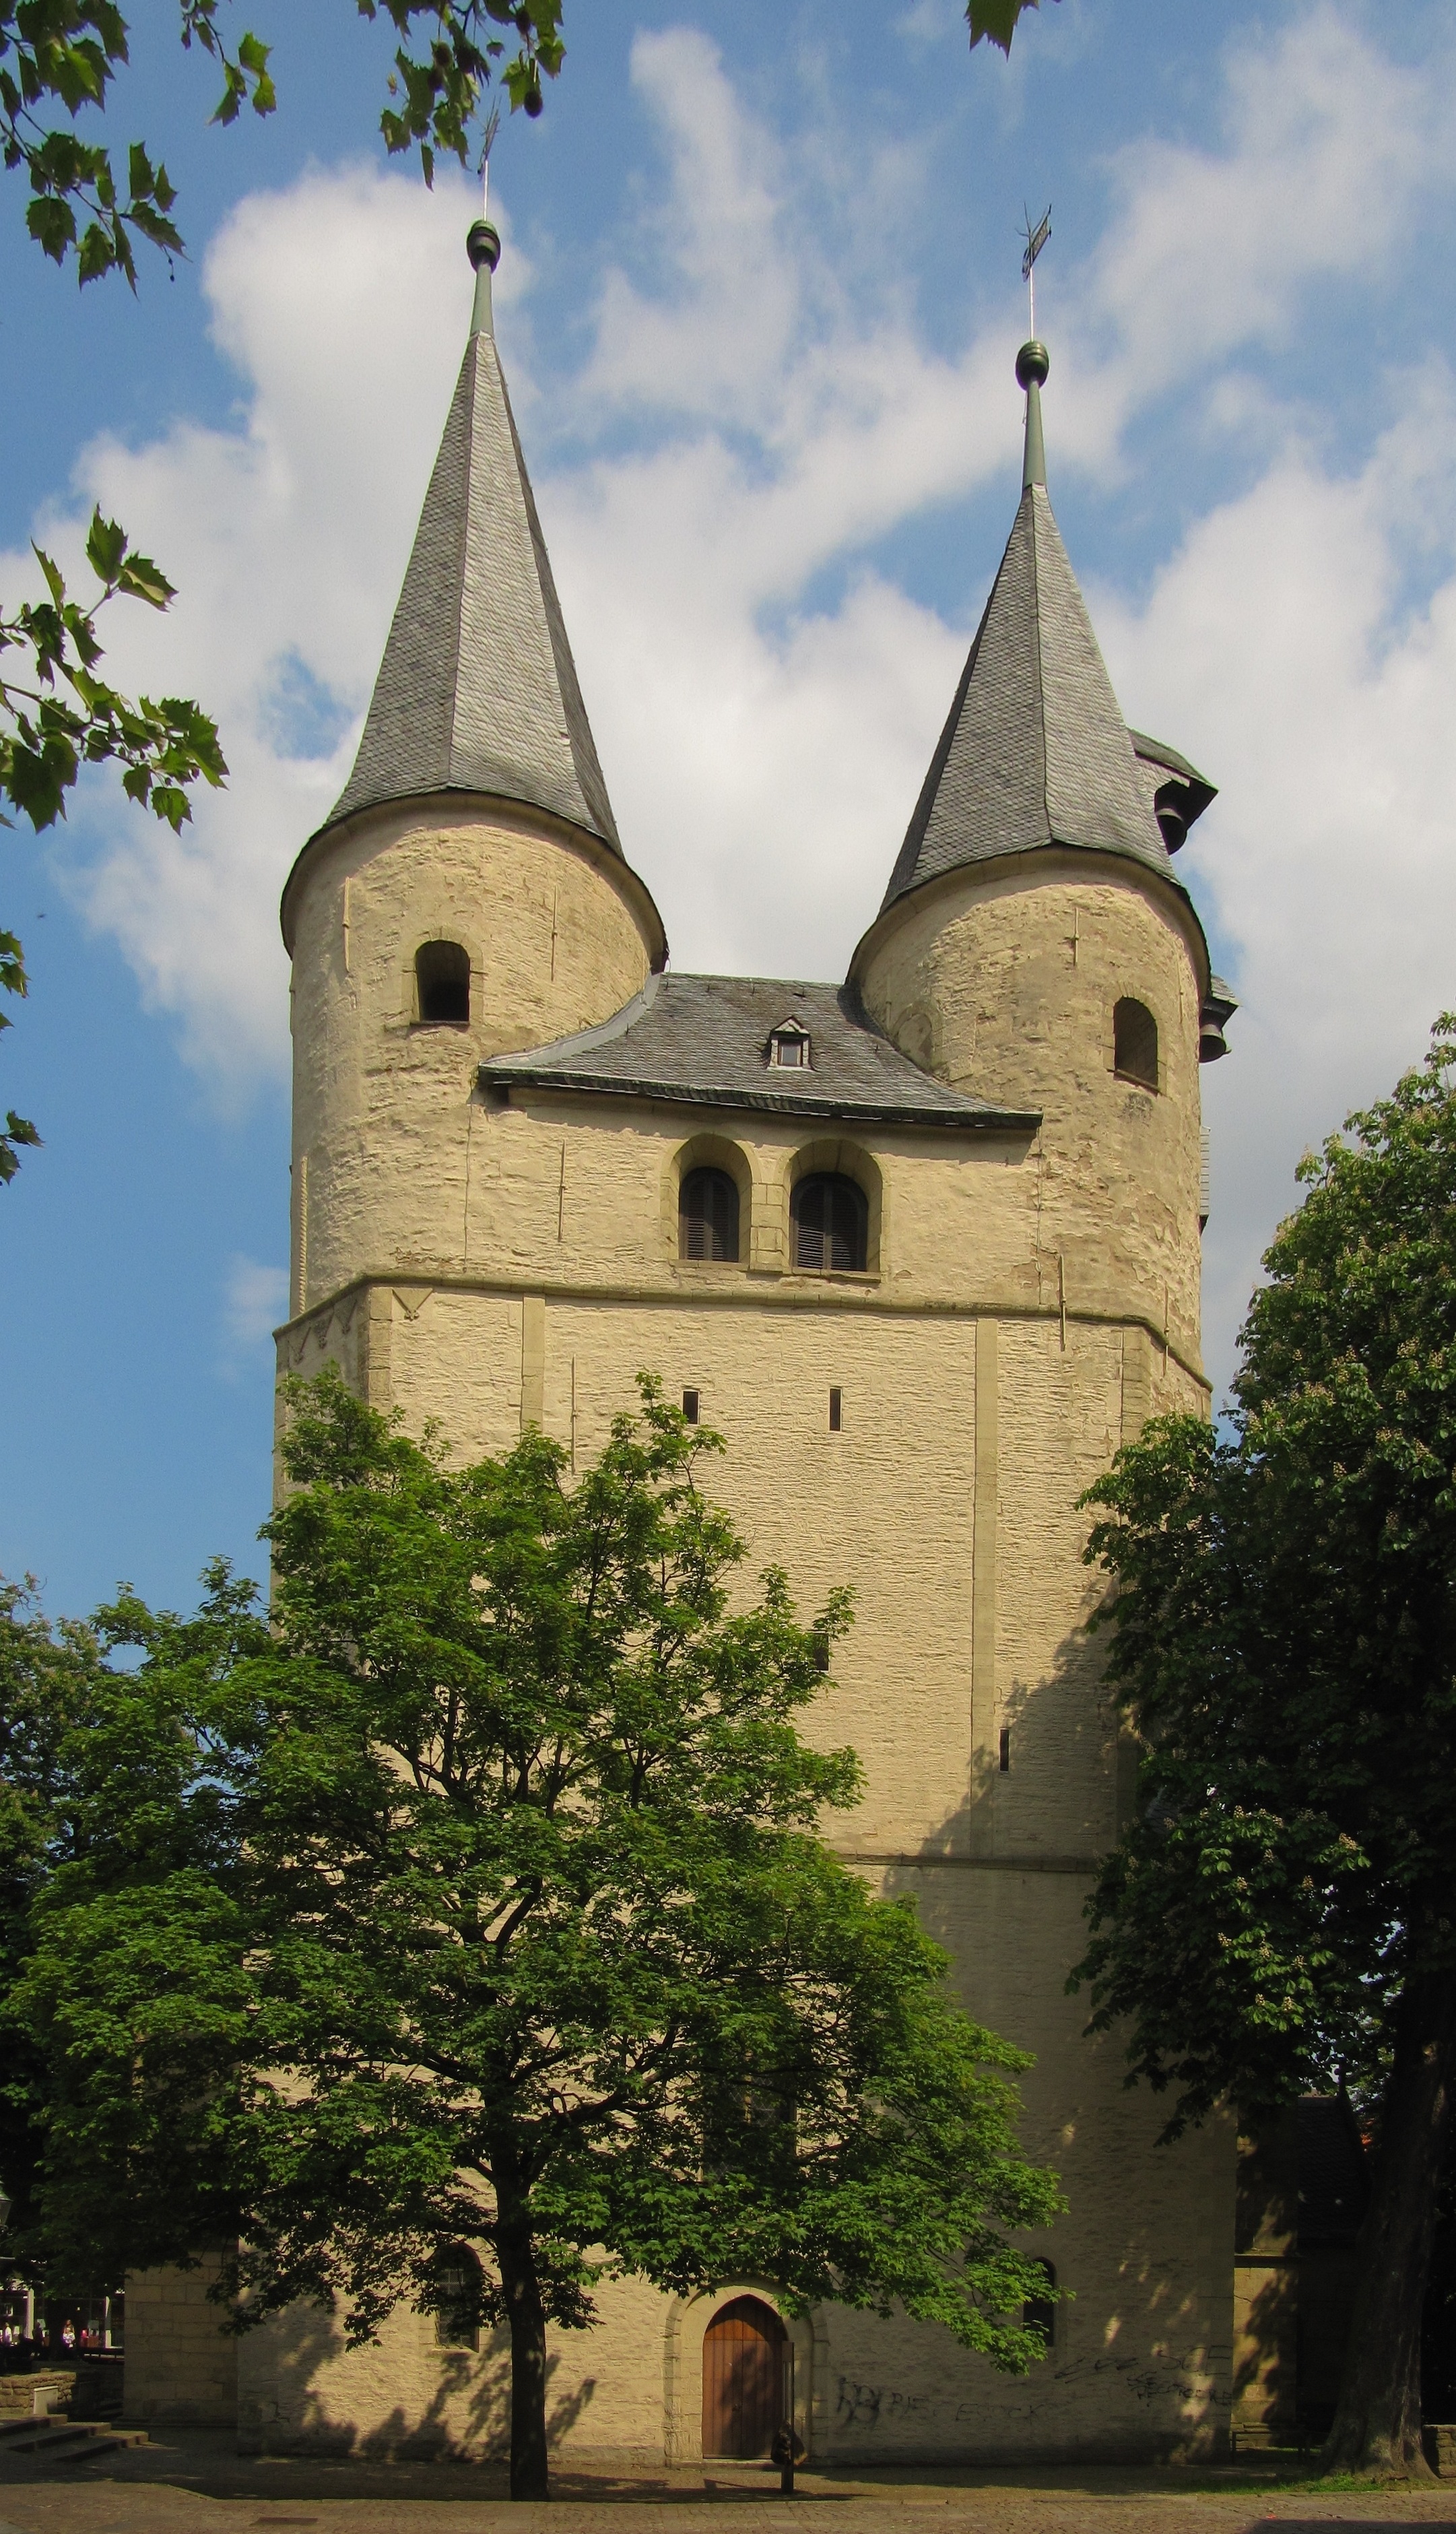
architecture, building, chateau, tower, church, cathedral, chapel, place of worship, bell tower, old town, spire, steeple, monastery, germany, historically, middle ages, masonry, spanish missions in california, gosslar